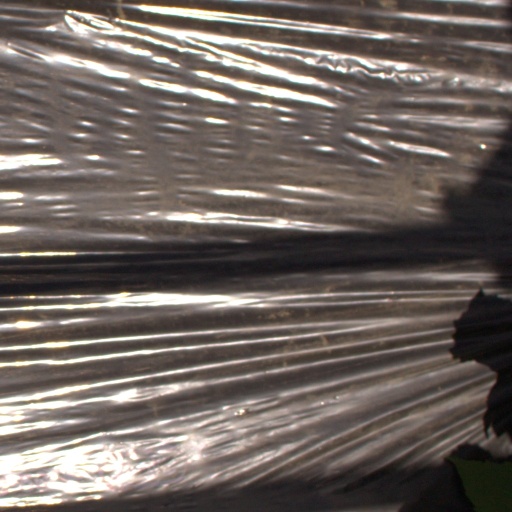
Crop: Jerusalem artichoke